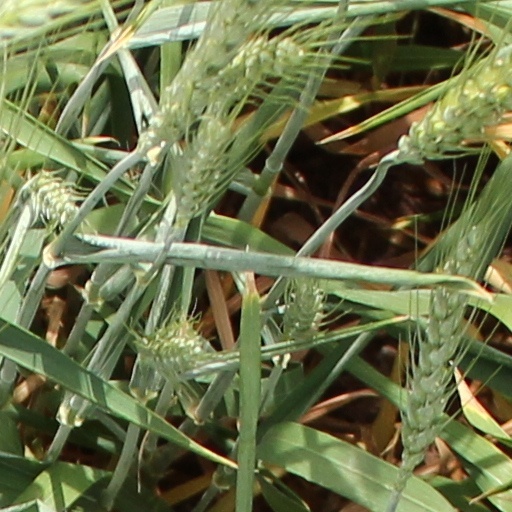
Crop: wheat